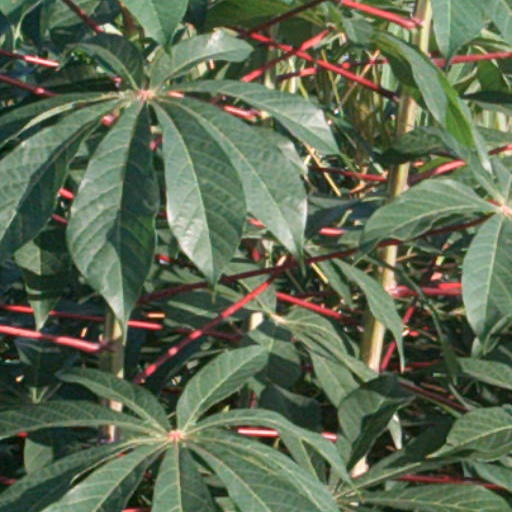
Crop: cassava